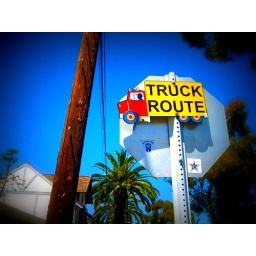
Childish truck route sign in Catalina